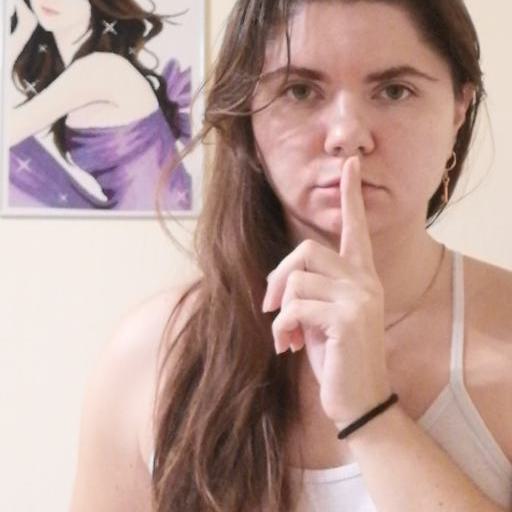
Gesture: mute